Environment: real
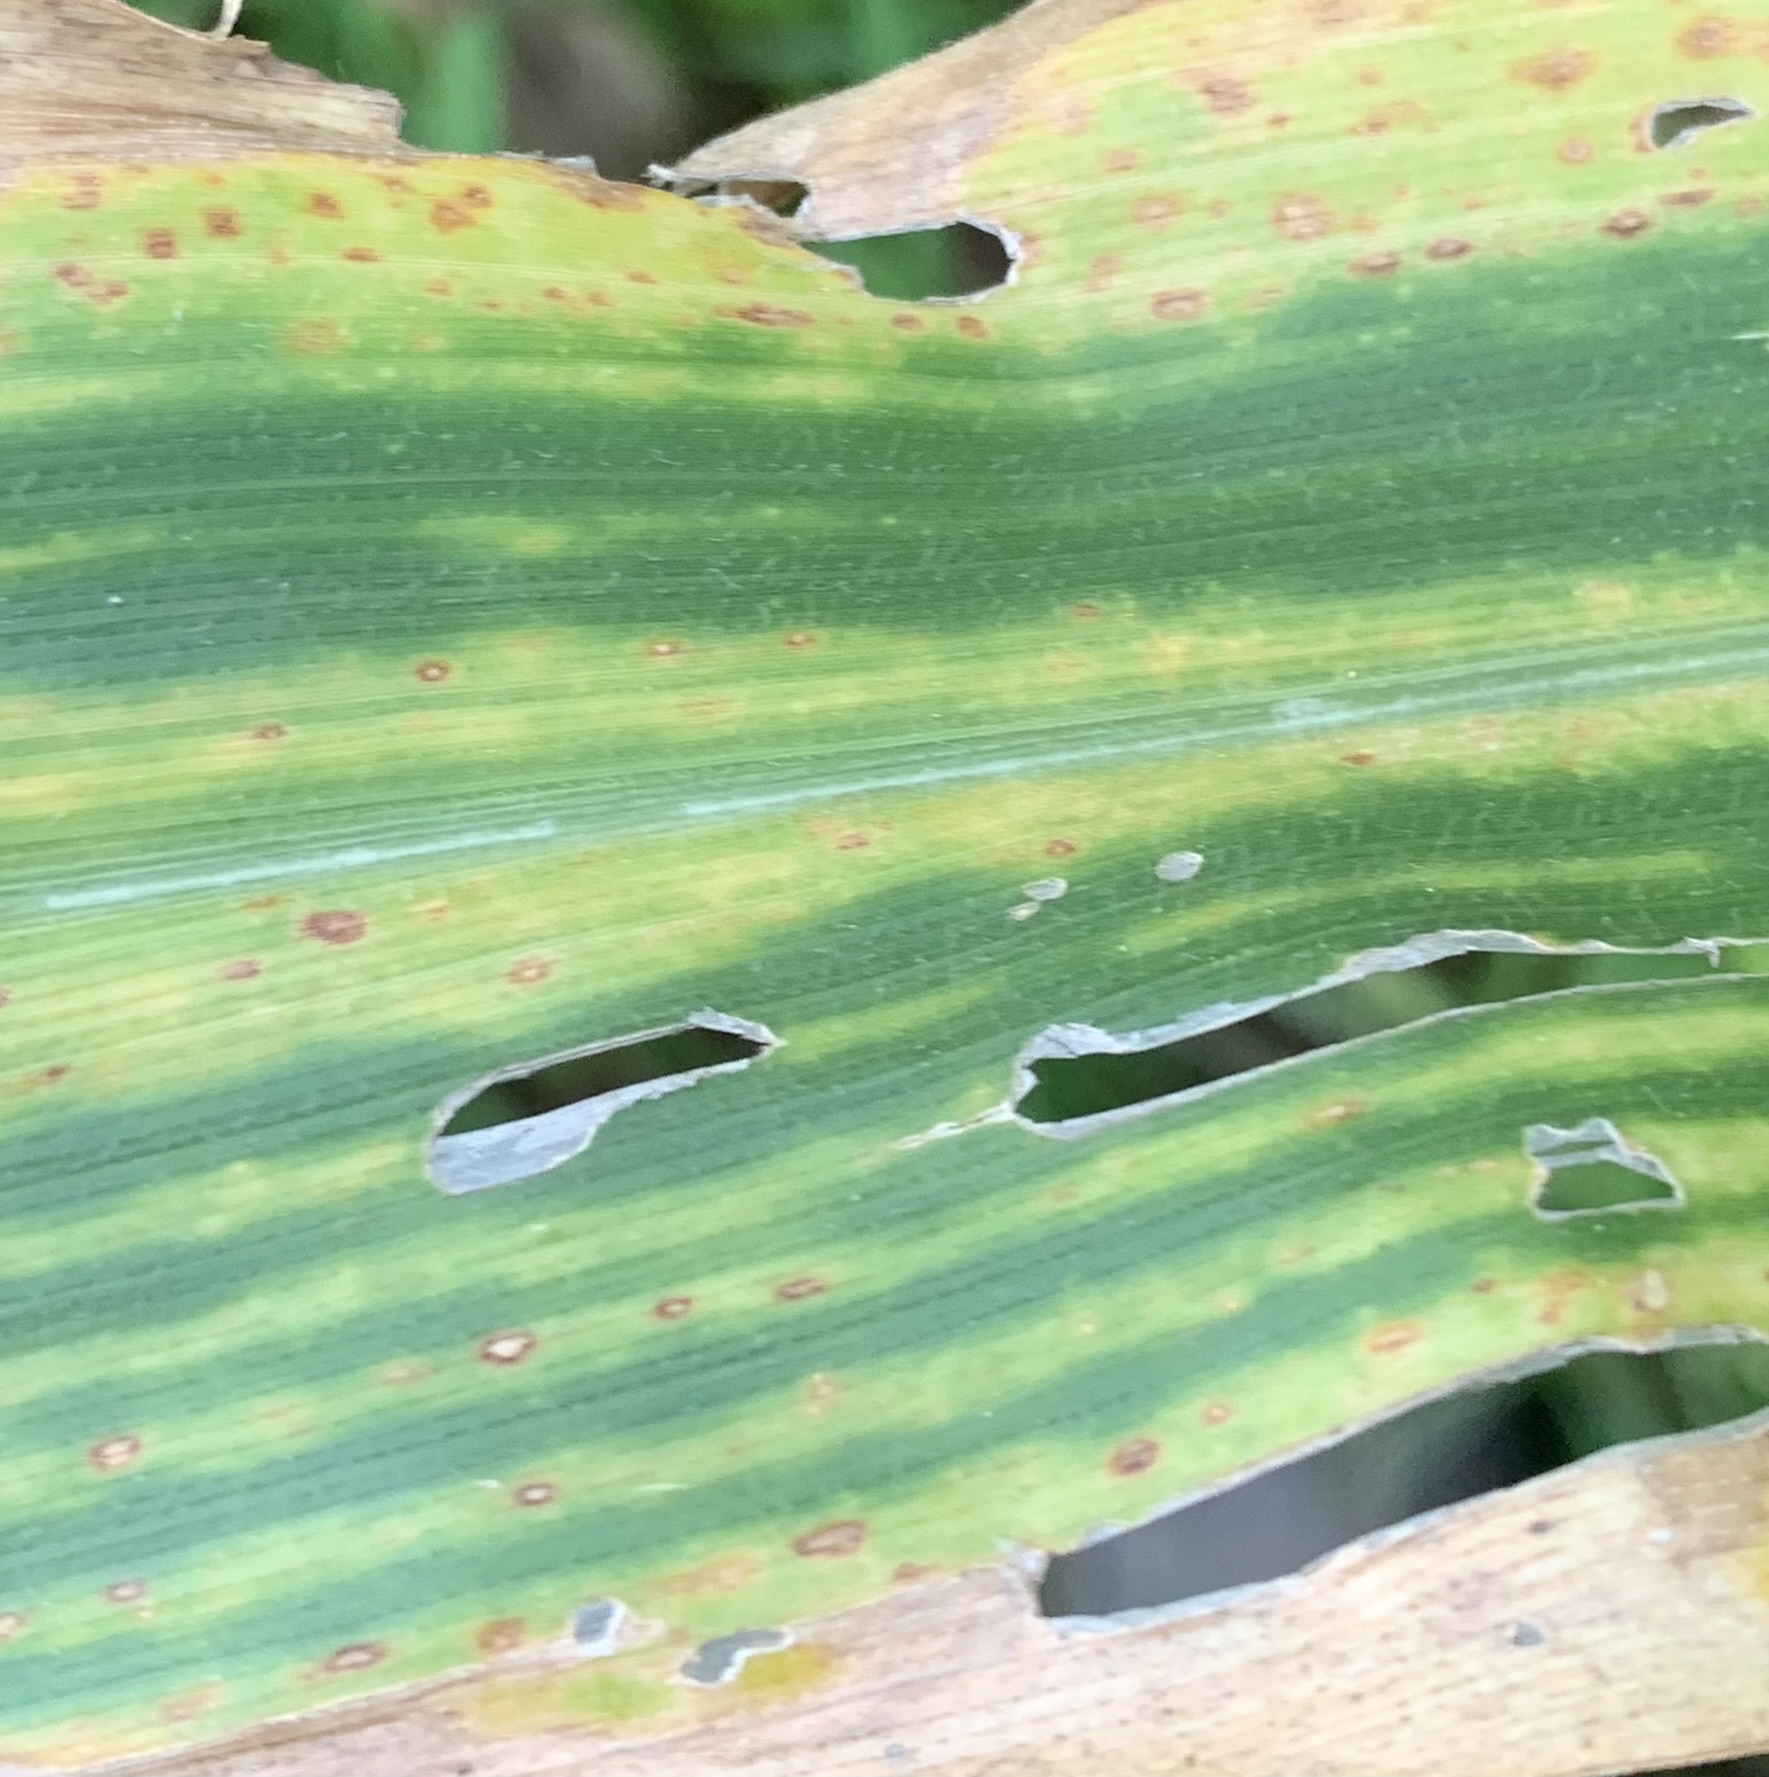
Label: lethal_necrosis